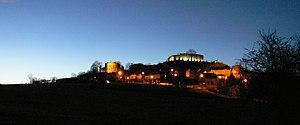
Vue du village fortifiée de Mousson et des vestiges de l'enceinte du château médiéval
La liste des châteaux de Meurthe-et-Moselle recense de manière non exhaustive les châteaux, maisons fortes, mottes castrales, situés dans le département français de Meurthe-et-Moselle. Il est fait état des inscriptions et classements au titre des monuments historiques.
Cet article recense les monuments historiques du département de Meurthe-et-Moselle, en France.
Le château de Mousson situé à Mousson, en Meurthe-et-Moselle, en région Grand Est.